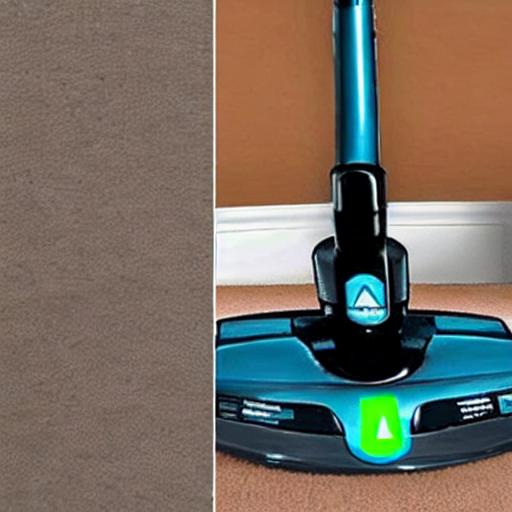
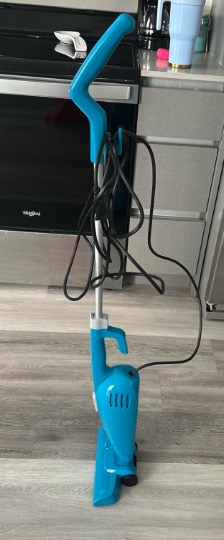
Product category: items_vacuum
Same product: no